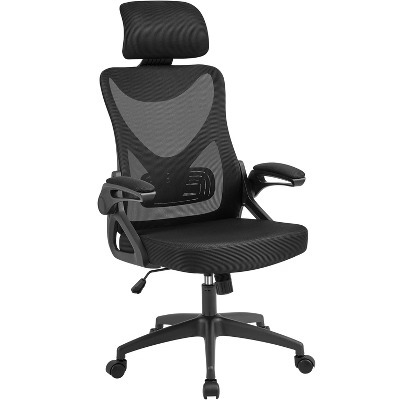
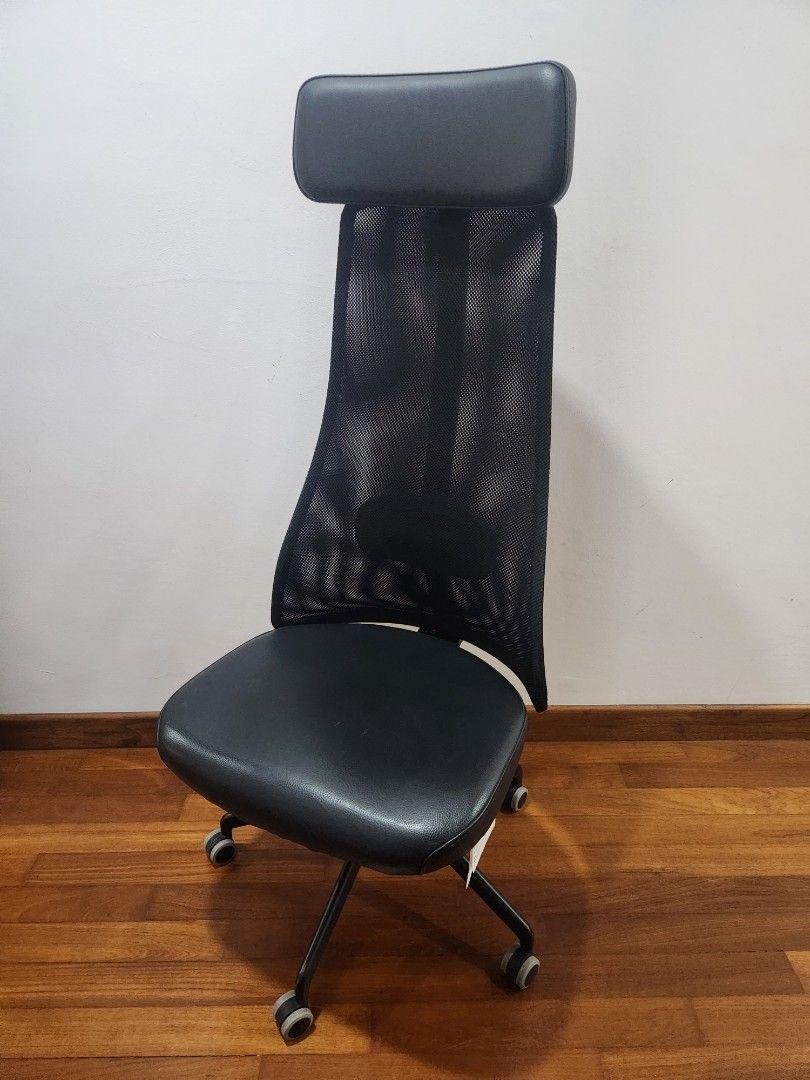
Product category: items_chair
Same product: no